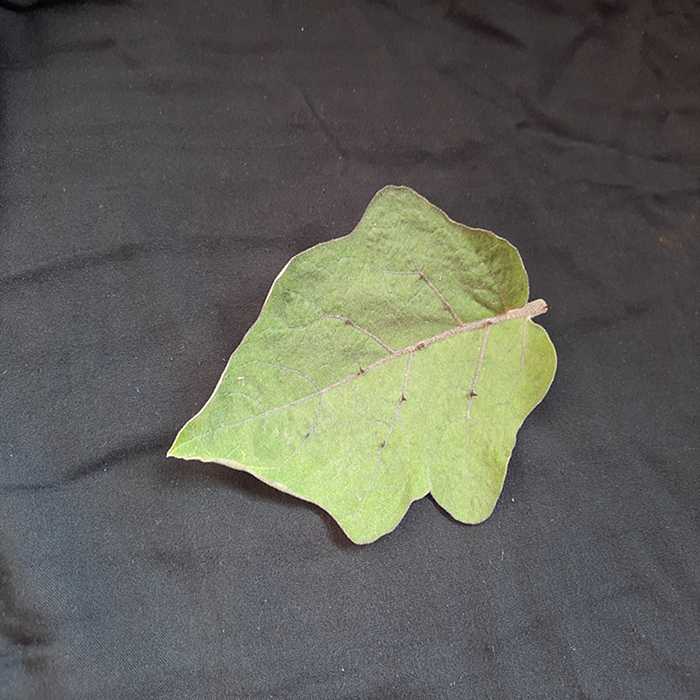
Plant: Eggplant
Label: Eggplant fresh leaf